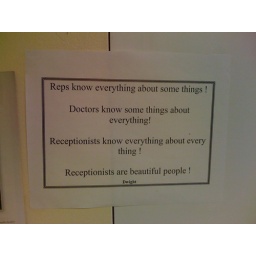
Gotta love this sign ... posted in one of my customer's office